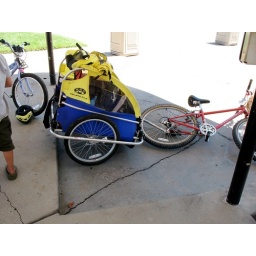
sunday leisure: bike in car spot